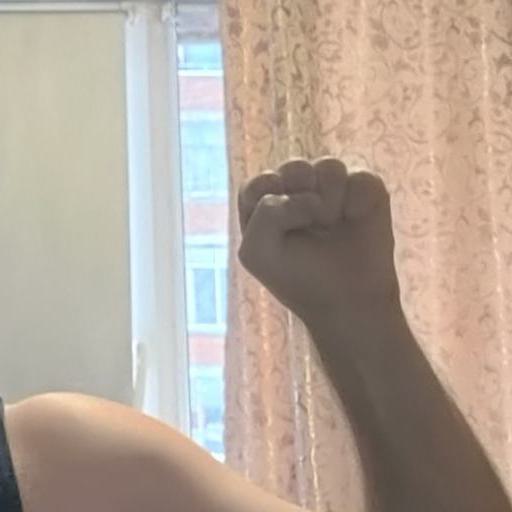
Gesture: fist